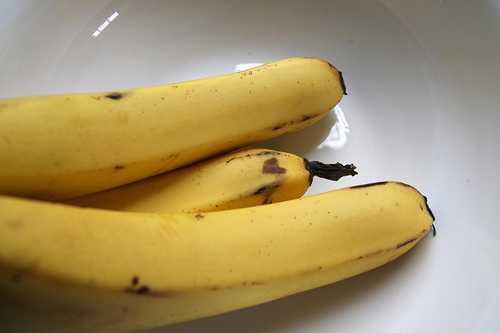
Label: Banana